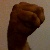
The image shows a hand gesture representing the letter 'M' in Indian Sign Language.